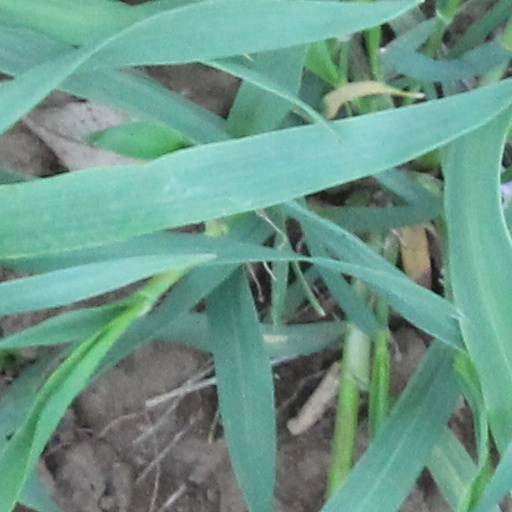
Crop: wheat